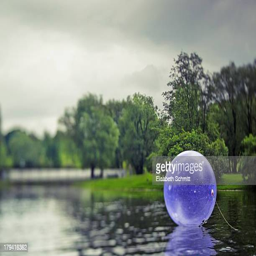
huge plastic ball on a small pond